Jojo Rabbit

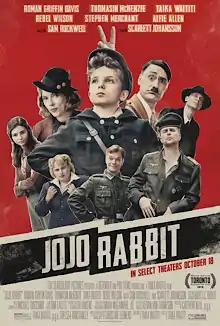
Theatrical release poster

Jojo Rabbit is a 2019 satirical drama film written and directed by Taika Waititi, adapted from Christine Leunens's 2008 book "Caging Skies". Roman Griffin Davis portrays the title character, Johannes "Jojo" Betzler, a ten-year-old Hitler Youth member who finds out that his mother (Scarlett Johansson) is hiding a Jewish girl (Thomasin McKenzie) in their attic. He must then question his beliefs while dealing with the intervention of his imaginary friend, a fanciful version of Adolf Hitler (played by Waititi) with a comedic stance on the politics of the war. The film also stars Sam Rockwell, Rebel Wilson, Stephen Merchant, and Alfie Allen.